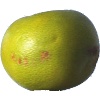
Label: pomelo_sweetie